Ján Vojtaššák

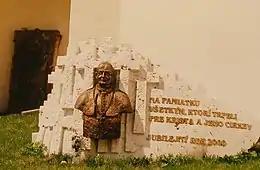
Memorial to Vojtaššák in Spišská Kapitula

In 1995, Pope John Paul II suggested that Vojtaššák should be canonized, which was opposed by Slovak and Israeli historians and the Jewish community. The historians presented evidence of his involvement in the Holocaust in an open letter to the Vatican. Jaroslav Franek, the president of the , said "Bishop Vojtaššák failed morally both as a person and a politician". Vojtaššák was also supported by Slovak clergy including František Tondra, president of the Slovak Bishops' Conference, who has lobbied for Vojtaššák's canonization. The beatification process was halted due to the opposition. The case for his beatification was restarted and is ongoing .